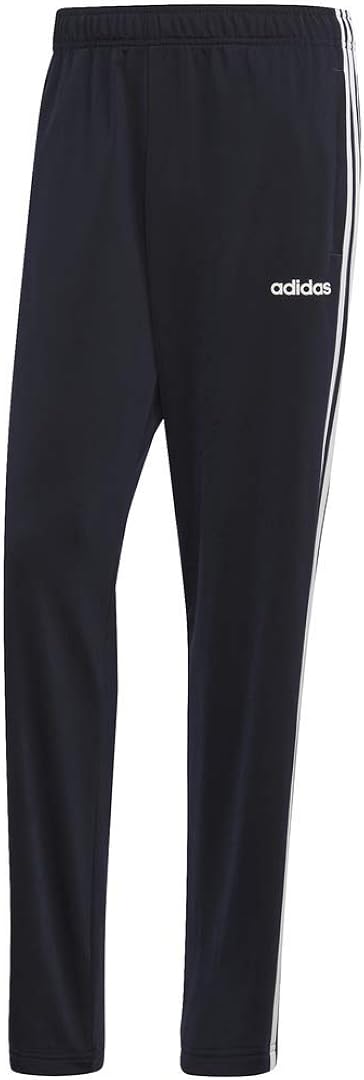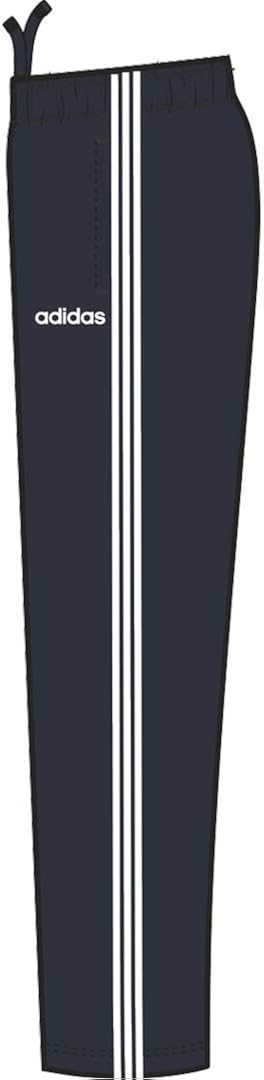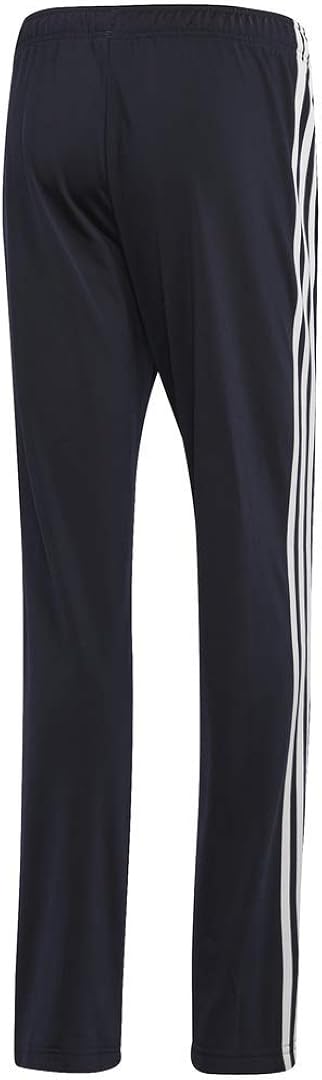
adidas Men's Essentials 3-Stripes Regular Tricot Pants
Category: AMAZON FASHION
Keep up with your fitness goals in these men's comfortable pants. They're cut for a regular fit and feature open hems and a drawcord elastic waist. Side pockets provide a spot to stash your workout essentials.
Features: 100% Polyester | Imported | 100% recycled polyester tricot lining | No Closure closure | Machine Wash | Open-hem workout pants with an elastic waist for easy movement | Regular fit strikes a comfortable balance between loose and snug | Drawcord on elastic waist lets you customize your fit | These pants are made with recycled polyester to save resources and decrease emissions